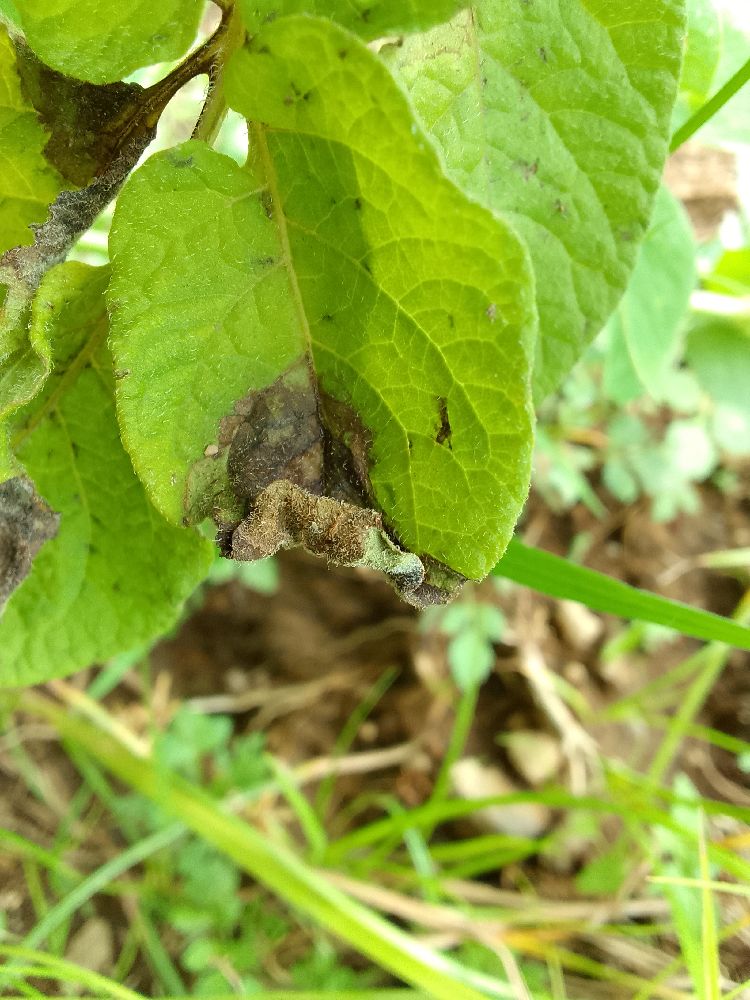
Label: Late blight